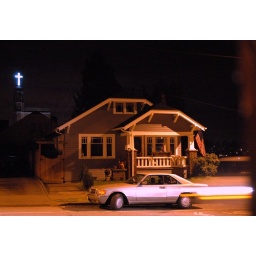
Roosevelt house with church cross in distance, night, Seattle, Washington, USA